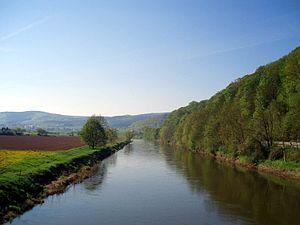
La Werra est une rivière d'Allemagne de 292 km de longueur traversant les Länder de Thuringe, de Hesse et de Basse-Saxe. Elle arrose les villes de Meiningen et Eisenach avant sa confluence avec la Fulda à Hann. Münden, pour donner naissance au fleuve Weser.